Question: Please indicate a possible affordance area of bicycle that can be used for sitting
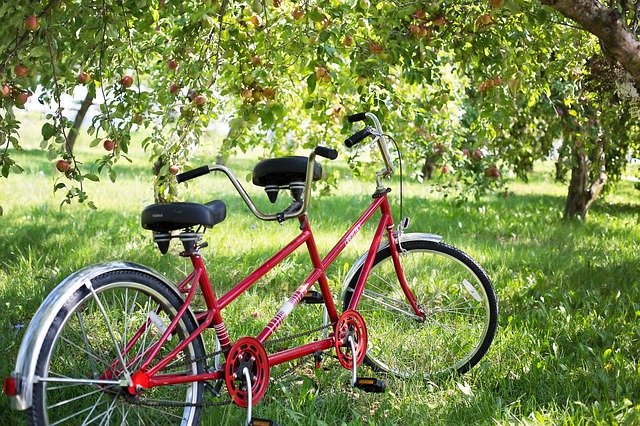
Answer: [250.394, 149.627, 323.095, 188.574]